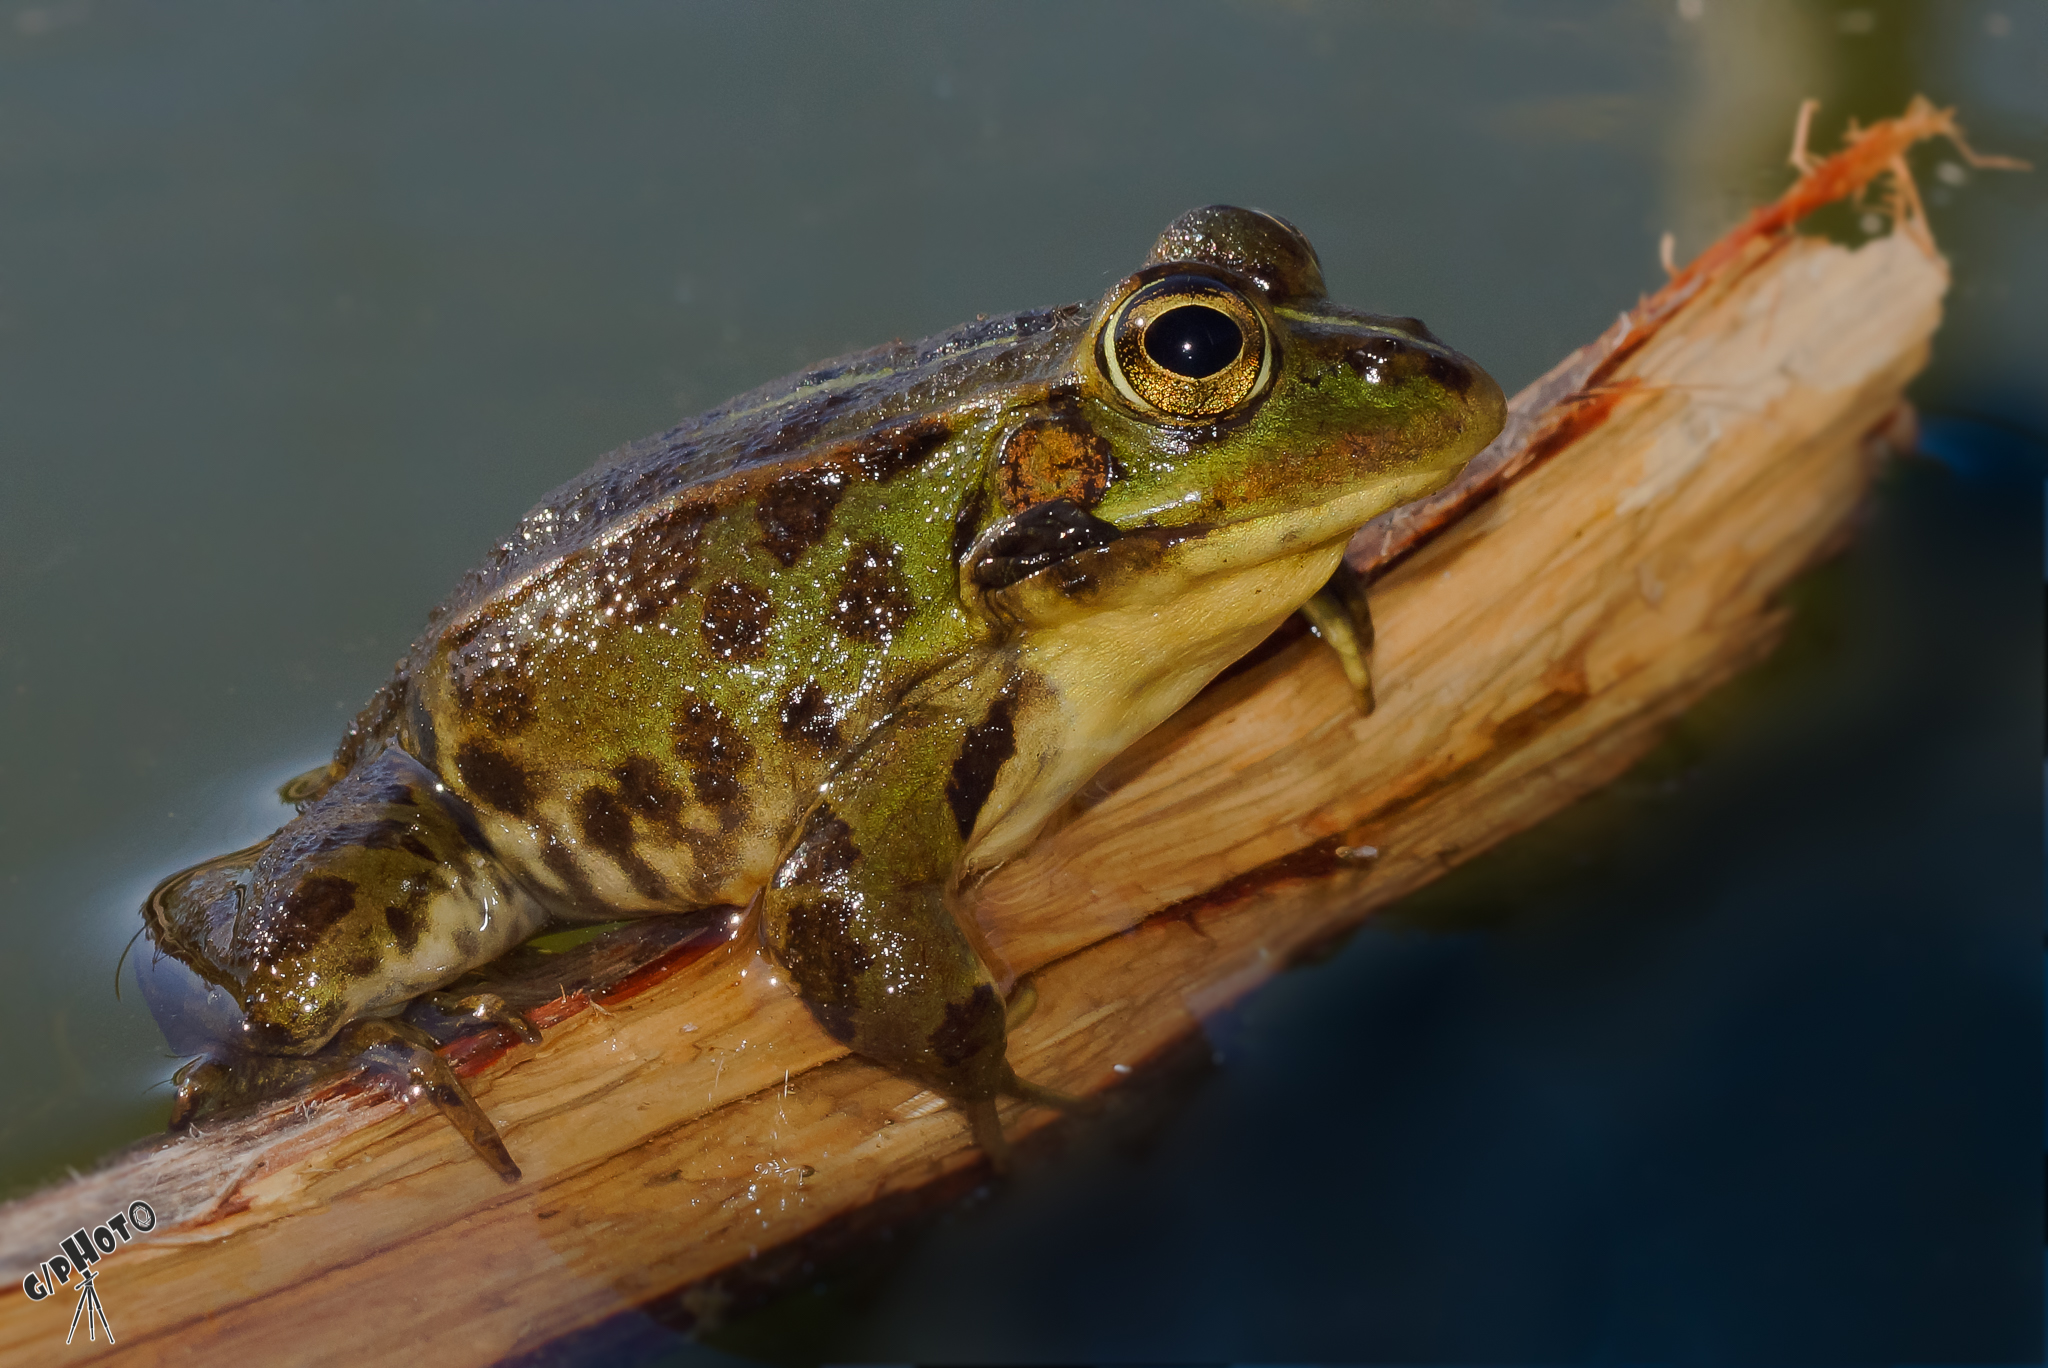
nature, frog, amphibian, fauna, 100mm, animals, vertebrate, naturaleza, a77, rana, ggl1, gaby1, xovesphoto, animales, sonya77, minolta100mm, gphoto, macro photography, bullfrog, ranidae, lissotriton